Sociology of health and illness

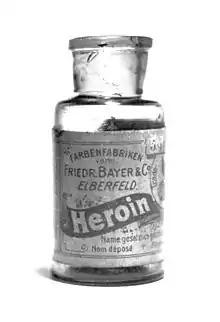
Old heroin bottle

Like the rest of the world, Asia is threatened by a possible pandemic of HIV and AIDS. Vietnam is a good example of how society is shaping Asian HIV/AIDS awareness and attitudes towards this disease. Vietnam is a country with feudal, traditional roots, which, due to invasion, wars, technology and travel is becoming increasingly globalized. Globalization has altered traditional viewpoints and values. It is also responsible for the spread of HIV and AIDS in Vietnam. Even early globalization has added to this problem – Chinese influence made Vietnam a Confucian society, in which women are of less importance than men. Men in their superiority have no need to be sexually responsible, and women, generally not well educated, are often unaware of the risk, perpetuating the spread of HIV and AIDS as well as other STIs.